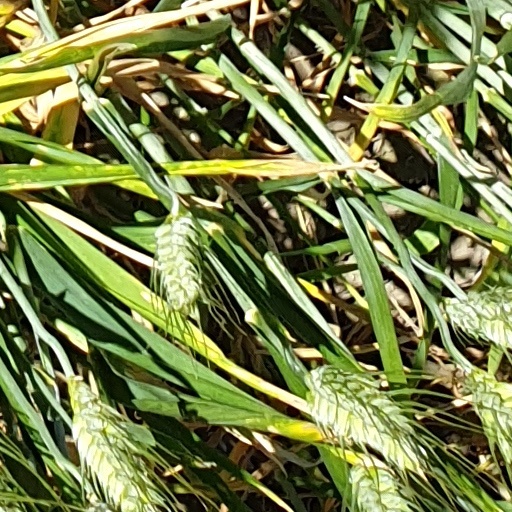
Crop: wheat